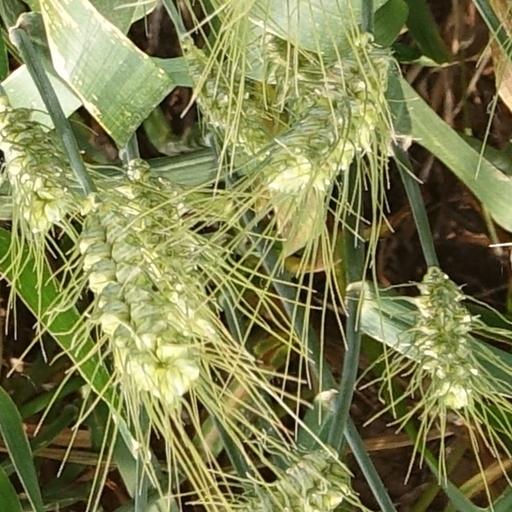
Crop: wheat